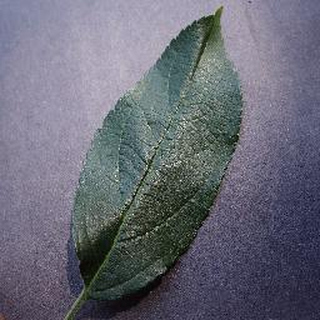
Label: healthy_apple